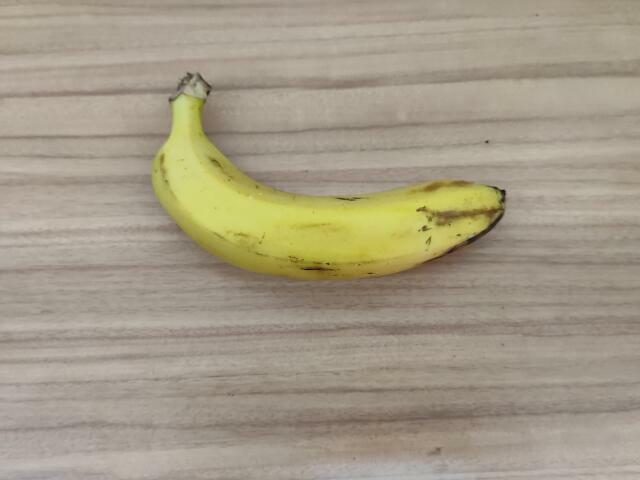
Label: Ripe_Banana